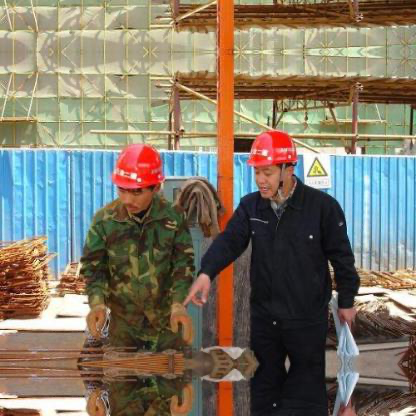
Objects in the image:
label: helmet
label: helmet